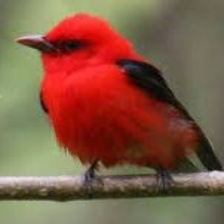
Species: SCARLET TANAGER
Scientific name: PIRANGA OLIVACEA